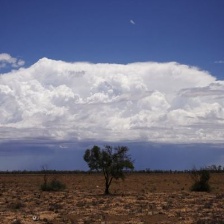
Cloud type: Cumulonimbus